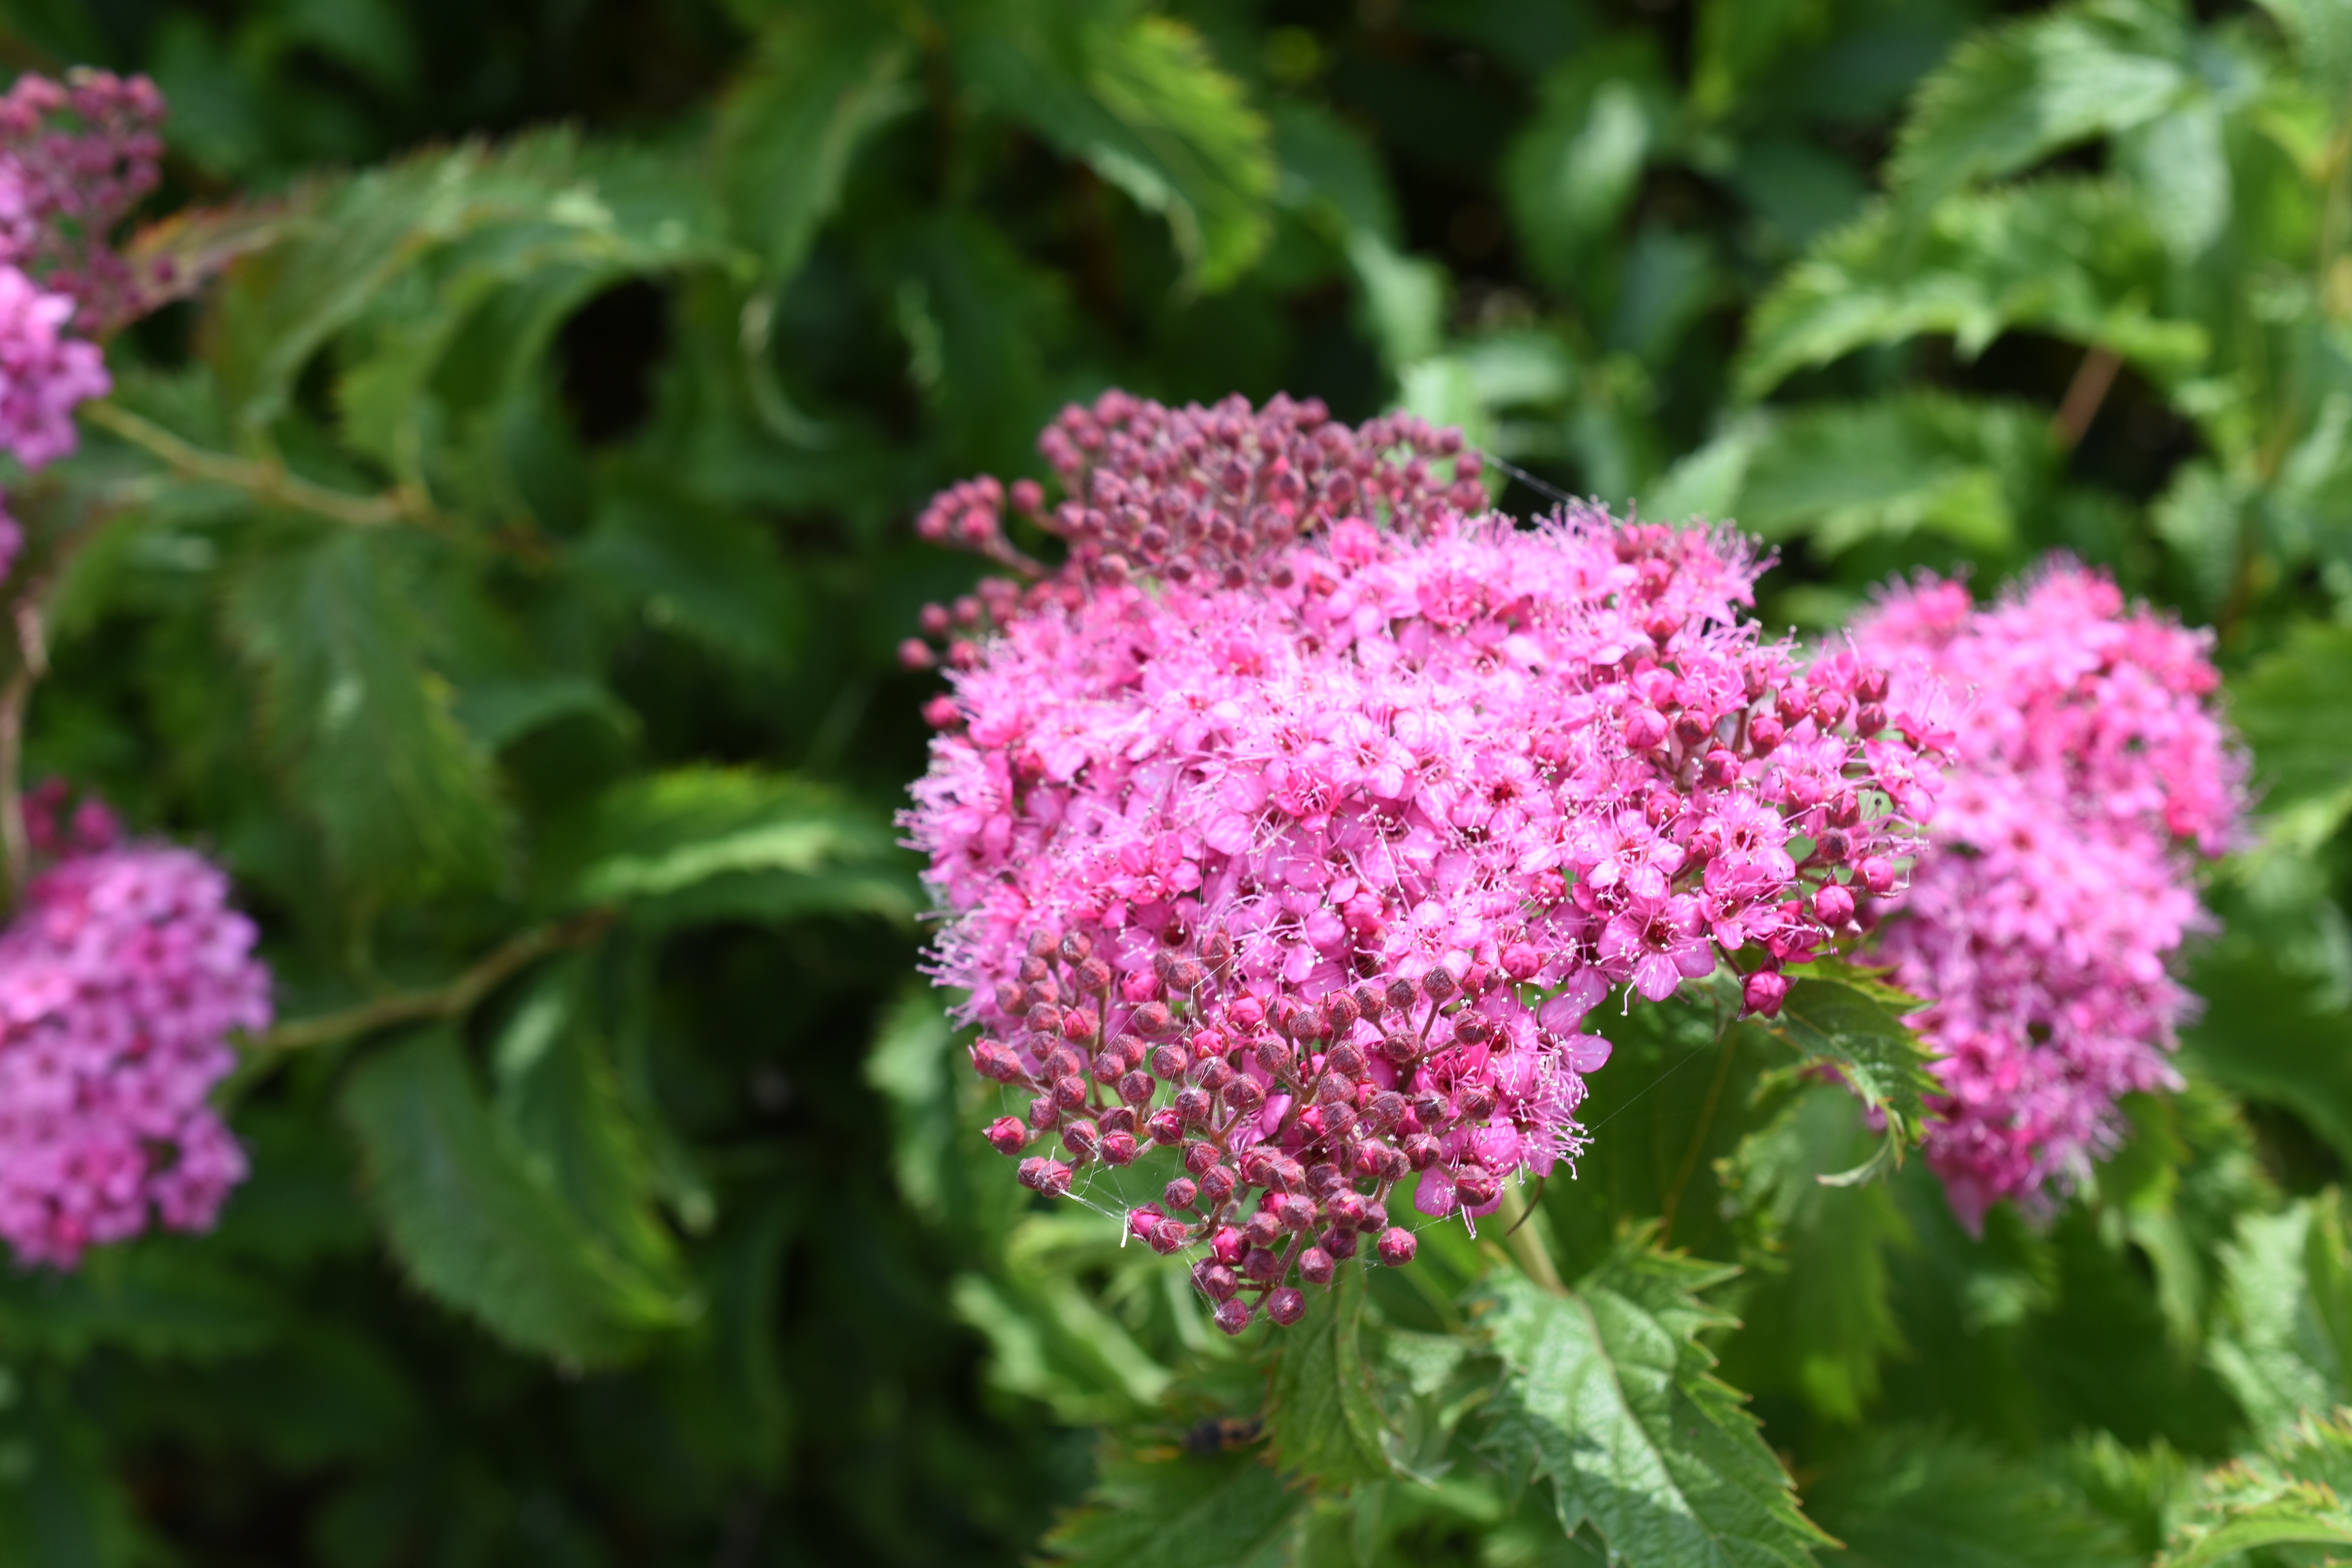
blossom, plant, flower, herb, botany, garden, flora, wildflower, flowers, shrub, trickle, flowering plant, affix, hangang park, annual plant, land plant